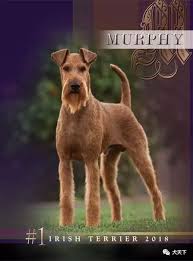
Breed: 207-n000036-Irish_terrier